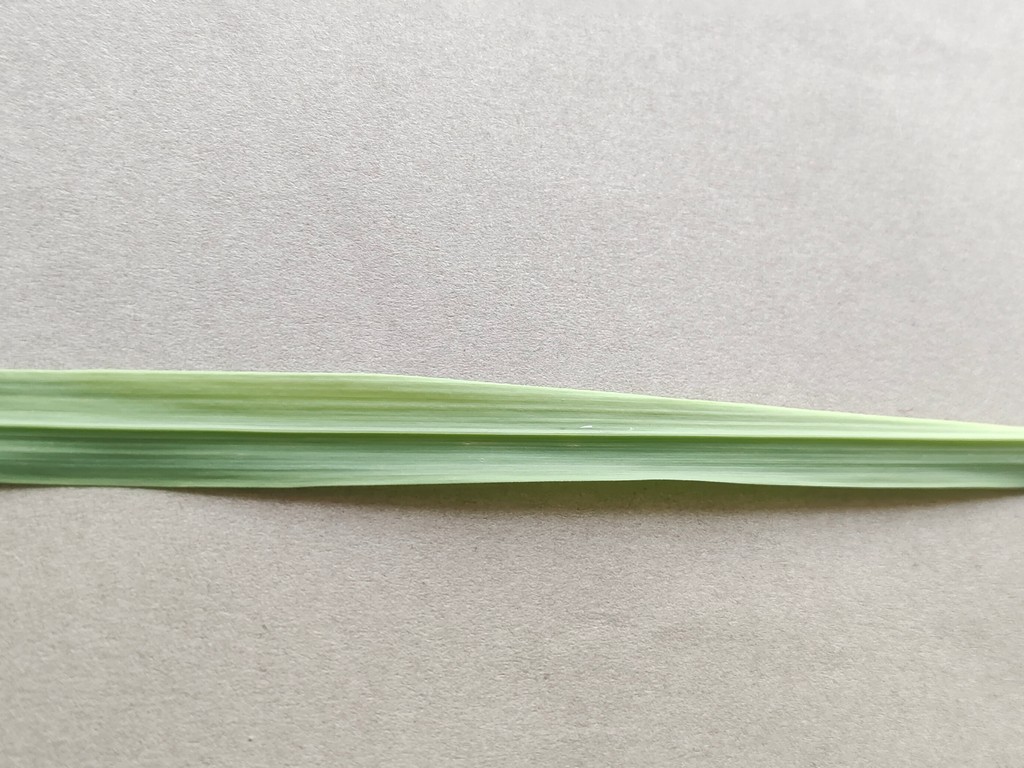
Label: Healthy